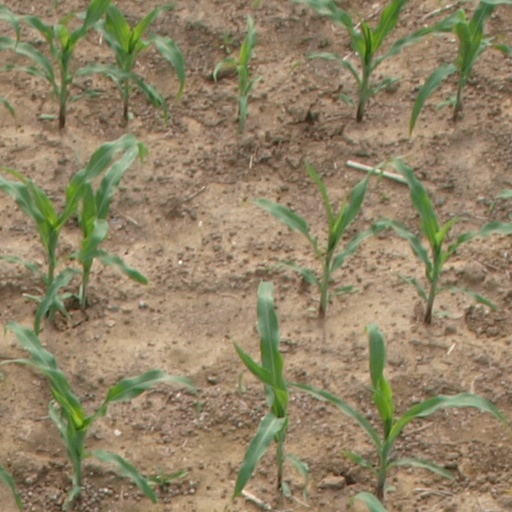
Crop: maize; corn